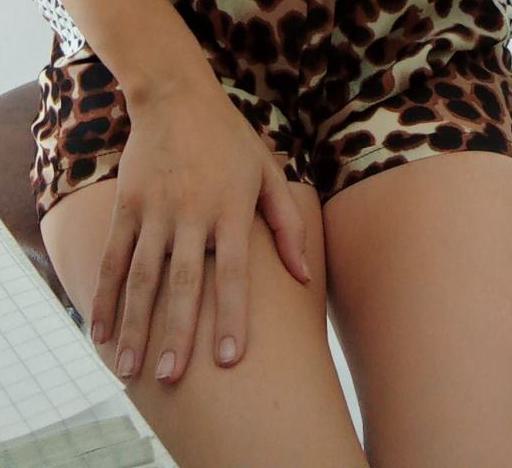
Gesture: no_gesture